Great Salt Lake Desert

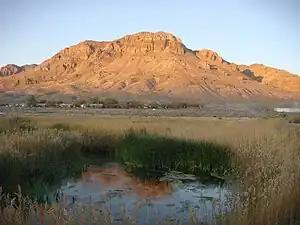
Middle Spring in the Fish Springs National Wildlife Refuge at the northeast corner of the Fish Springs Range

Several small mountain ranges occupy the edges of the desert, such as the Cedar Mountains, Lakeside Mountains, Silver Island Mountains, Hogup Mountains, Grassy Mountains, and Newfoundland Mountains. On the western edge of the desert, just across the border in Nevada, stands Pilot Peak in the Pilot Range.